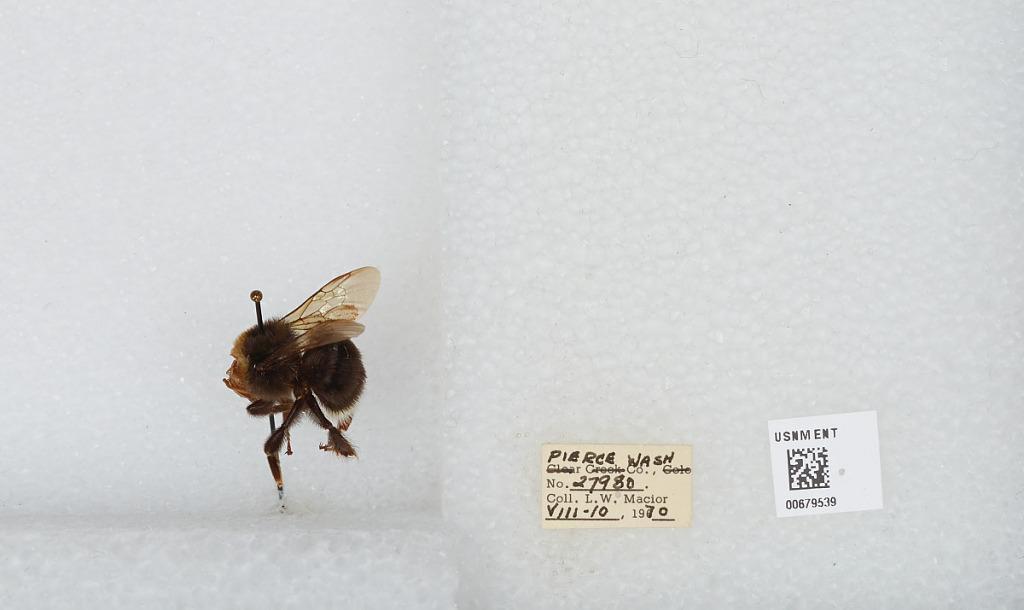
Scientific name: Bombus (Bombus) occidentalis Greene
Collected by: L. Macior
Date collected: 1970-8-10
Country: United States
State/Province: Washington
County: Pierce
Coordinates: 47.05, -122.12